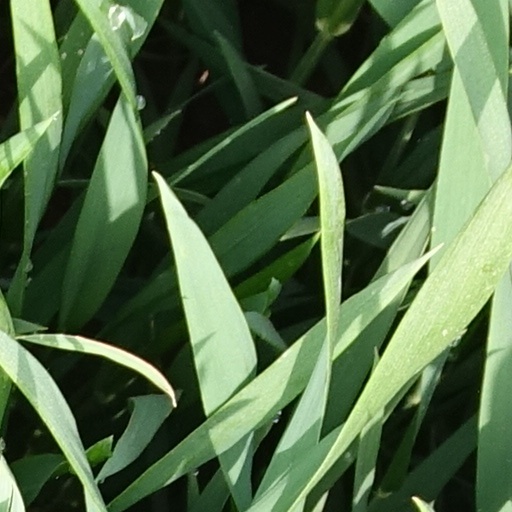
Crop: wheat